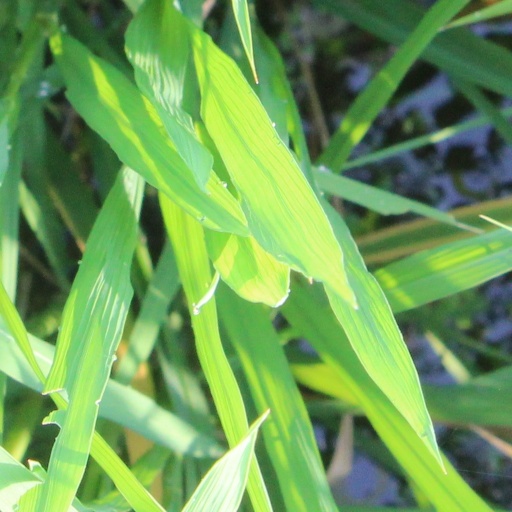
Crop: rice